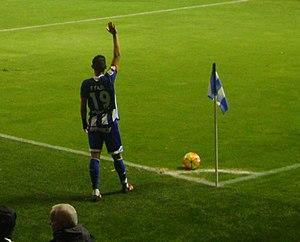
Fayçal Fajr, né le 1ᵉʳ août 1988 à Rouen, est un footballeur international marocain qui évolue au poste de milieu de terrain à Getafe.